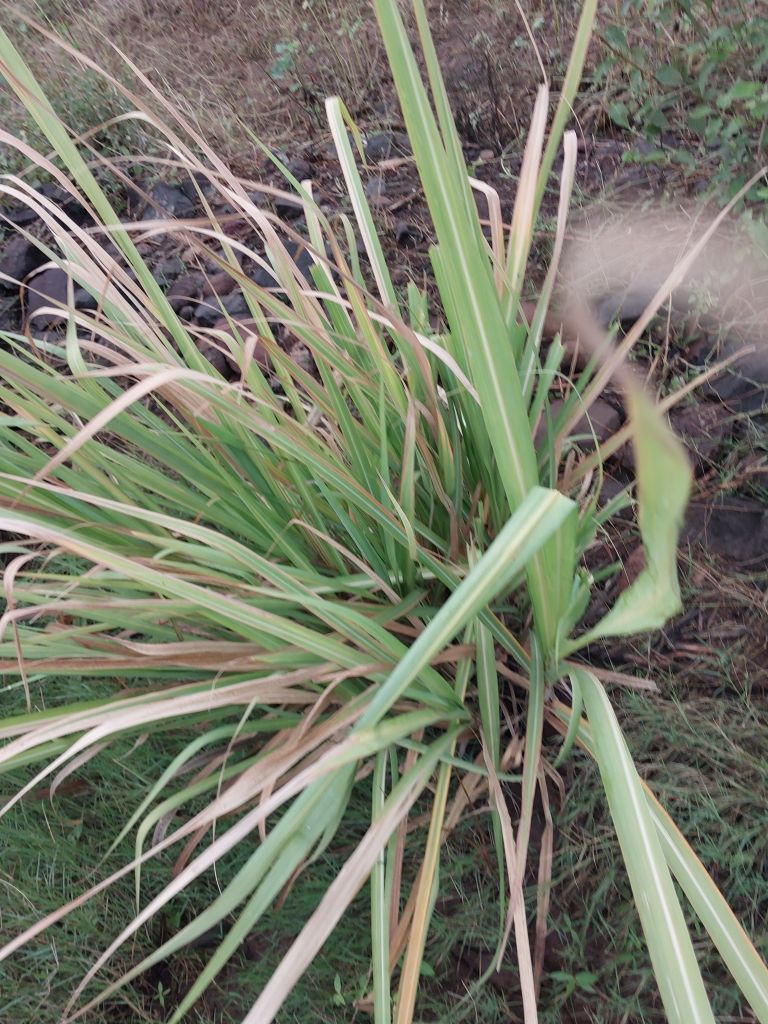
Label: Grassy shoot